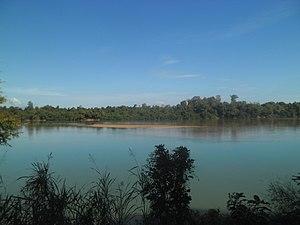
Le Tonlé San est une rivière du Viêt Nam et du Cambodge.